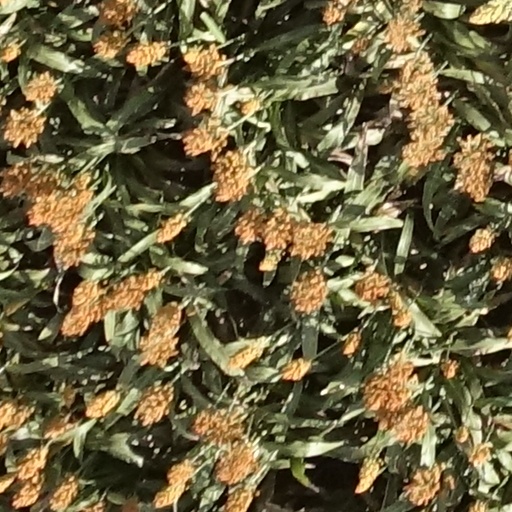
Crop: sorghum